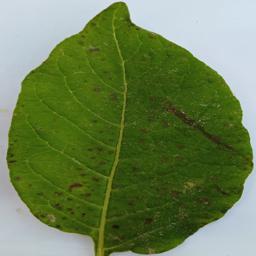
Etiqueta: Tizon_Temprano